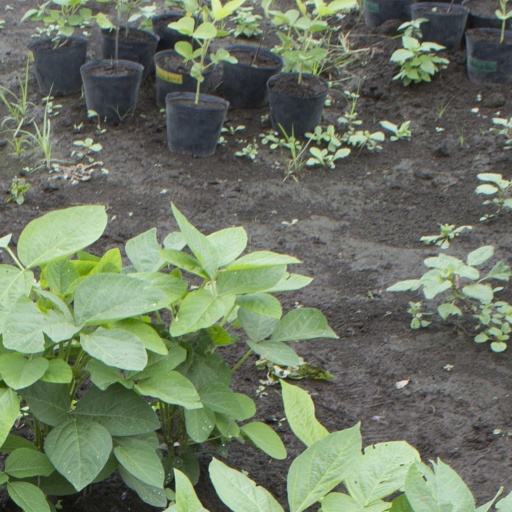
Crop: soybean